Debbane Palace

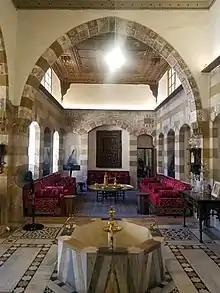
One of the halls of the Selamlik at the Debbane palace

Dar Ali Agha al-Hammud was built in 1721 by Ali Agha al-Hammud in the eastern part of Sidon's "medina". He repurposed a guard tower he commanded, his namesake Burj "ʿ"Ali that stood close to Sidon's Bab Beirut (Beirut gate), transforming it into the core of his private residence. He expanded the structure, integrating the original tower into a larger domestic complex. A wall inscription above the door to the "qaʿa" (guestroom) dating to 1730–1731 (1143 AH) asserts that Ali al-Hammud was the patron of the house. In the late 1730s, Ahmad al-Hammud inherited the public functions of his father Ali. Ahmad ran into many lawsuits and financial problems in addition to his uneasy relations with the Ottoman governor of Sidon. He was accused of selling "waqf" properties to the French. In 1739, he was appointed "mutassallim" (deputy governor) of Sidon but eventually lost his political influence and source of wealth with the rise to power of the local Acre-based chief and tax farmer Zahir al-Umar. With Ahmad's demise, the Hammuds' urban development activity ceased. After the Hammuds' loss of influence the family mansion was transformed into the seat of an Ottoman governmental office. In 1871 city archives the mansion is described as a "saray" (government headquarters) and in 1901 as the Dar al-Hukuma al-Qadima (Old Government Headquarters), indicating that it was used at the time as a local Ottoman administrative building.